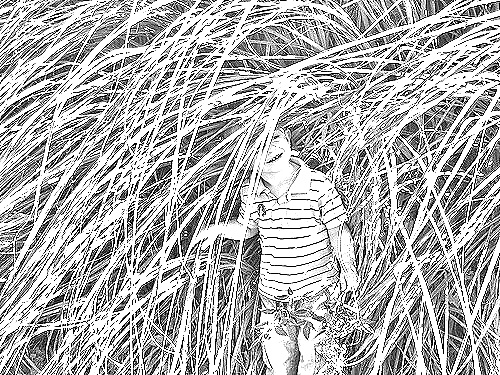
Portrait style: Sketch Portrait